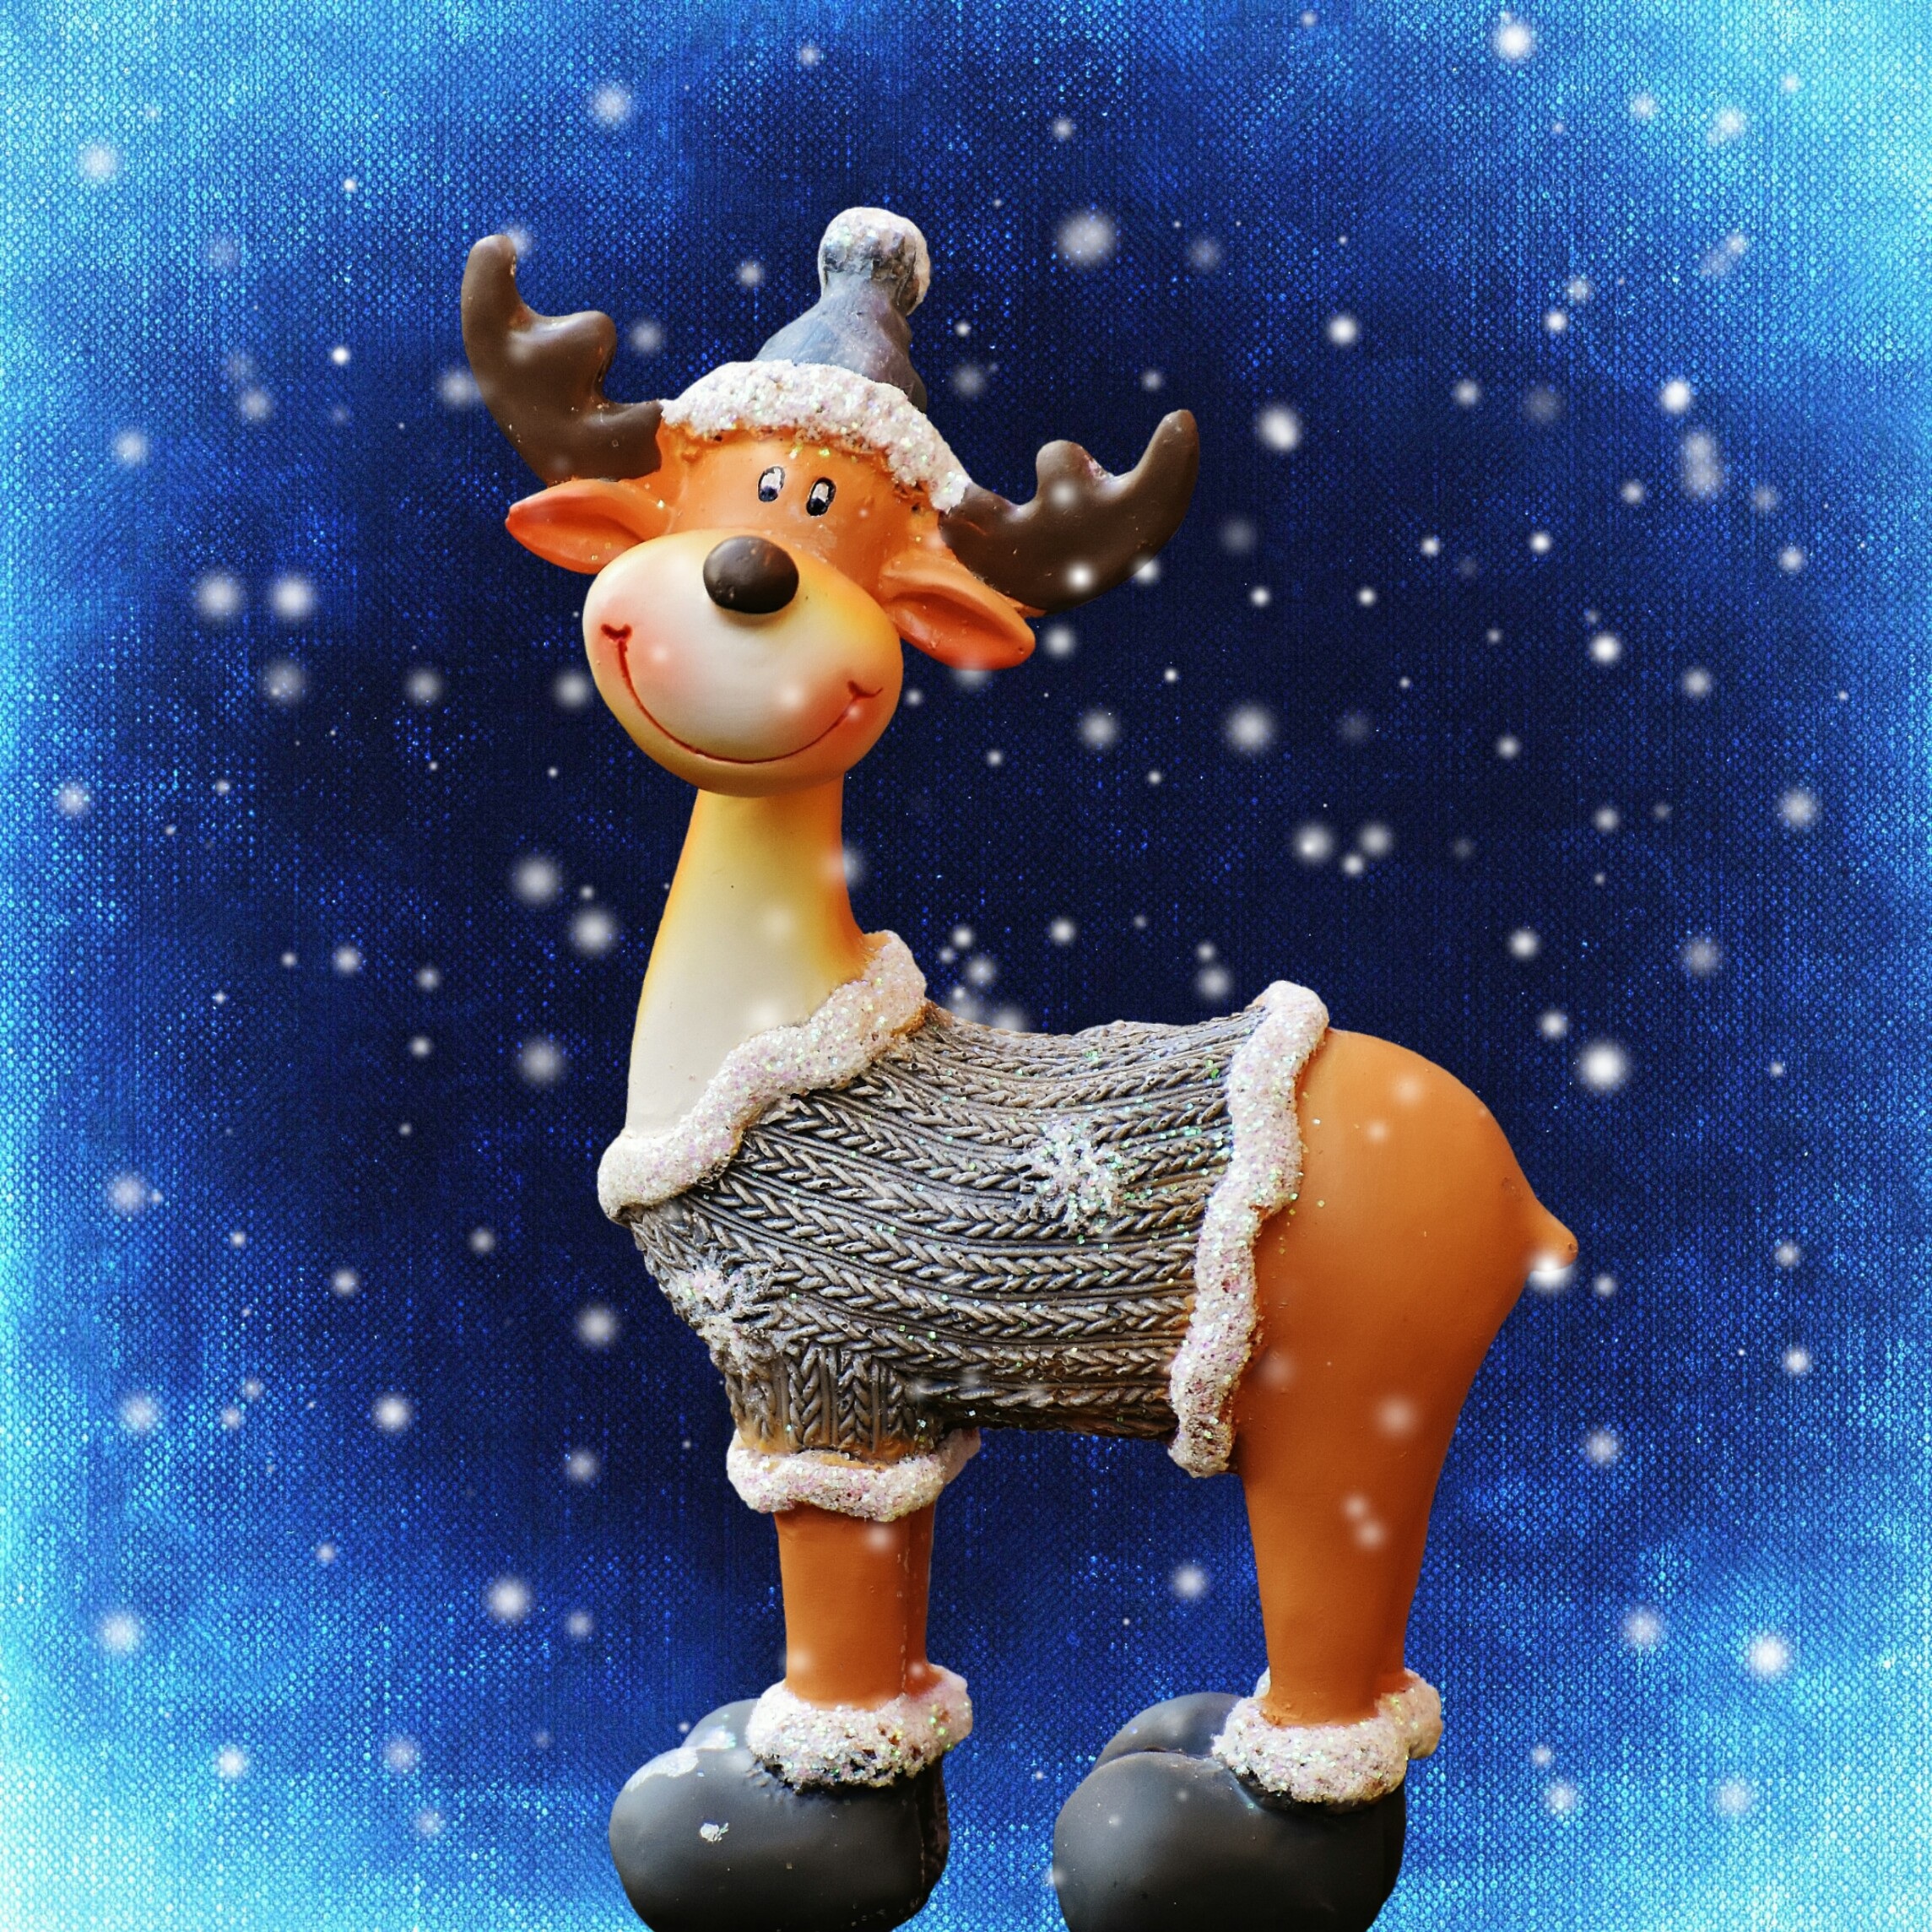
winter, deer, decoration, christmas, toy, deco, moose, advent, christmas decoration, figure, illustration, figurine, reindeer, funny, greeting card, christmas motif, christmas card, christmas greeting